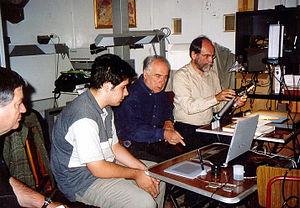
Jost Gippert est un linguiste allemand, spécialiste des langues du Caucase, auteur et professeur de linguistique comparée à l’Institut de linguistique empirique de l'Université de Goethe à Francfort.